2001 United States Grand Prix

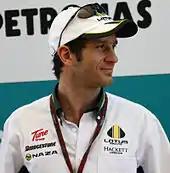
Jarno Trulli "(pictured in 2010)" was disqualified from fourth because of excess skid block wear but was reinstated on appeal due to a procedural error.

Irvine was the final driver to make a scheduled pit stop on lap 52, as part of Jaguar's strategy of going as far as possible without stopping. He fell from fifth to seventh. Irvine's tires were almost worn down to the canvas at this time, and the FIA officials took notice. On lap 56, Heidfeld lost sixth to Irvine at turn 11, who held off Heidfeld. Initially, it appeared that Barrichello would be unable to gain on Häkkinen, but he later lapped faster than the latter. Barrichello was 2.2 seconds behind Häkkinen on lap 61, when blue smoke began emanating from the rear of his Ferrari which gradually became larger but no oil was laid on the track. His engine began sounding rough on the front straight and he slowed considerably. Barrichello let Michael Schumacher through into second on the main straight on lap 70 and defended from Coulthard until he overtook him into the banked turn 13 for third on the next lap. On lap 72, Barrichello attempted to nurse his car to the finish by short-shifting to preserve the engine, and score some championship points to keep him in contention for second in the World Drivers' Championship but his engine seized on the back straight due to the loss of oil, locking his tires. He abandoned his Ferrari on the inside of the circuit before turn eight after spinning 90 degrees. This promoted Trulli to fourth, Irvine to fifth and Heidfeld to sixth.